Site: brandenburg
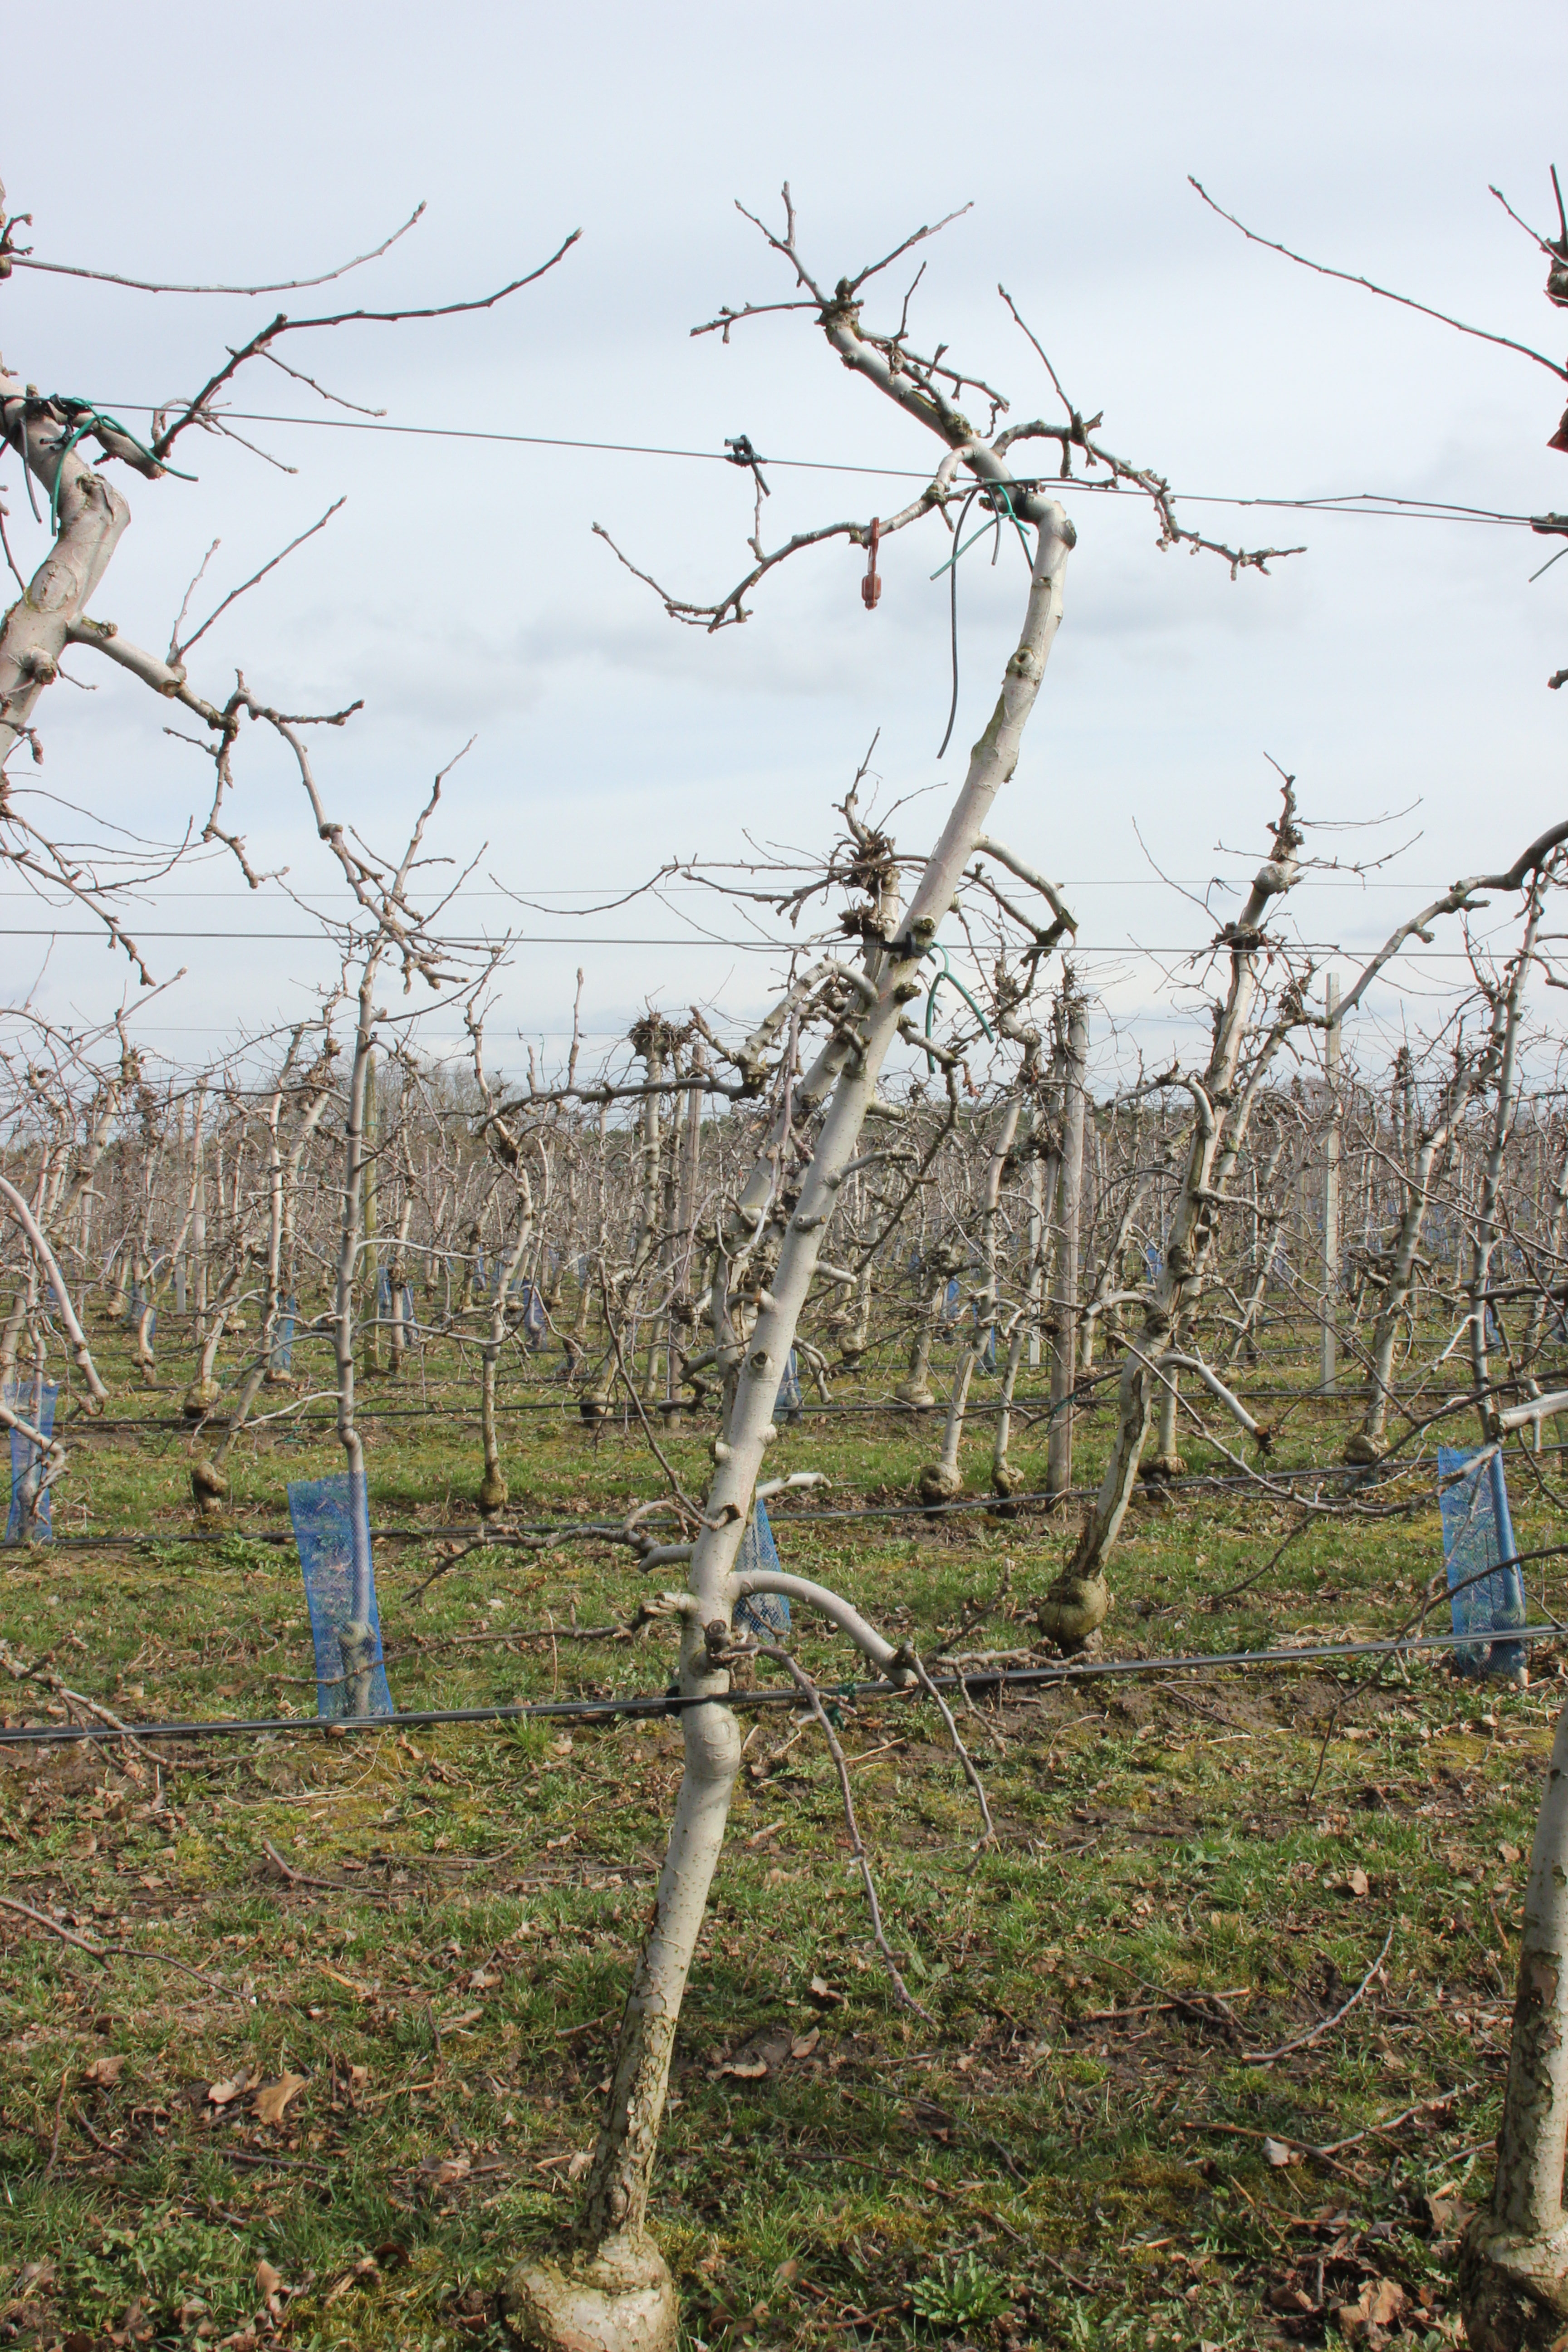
Growth stage (BBCH 01): Bud development